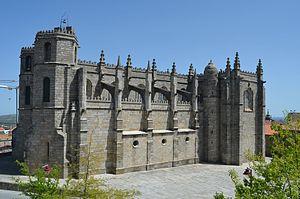
Cet article recense les monuments nationaux du district de Guarda, au Portugal.